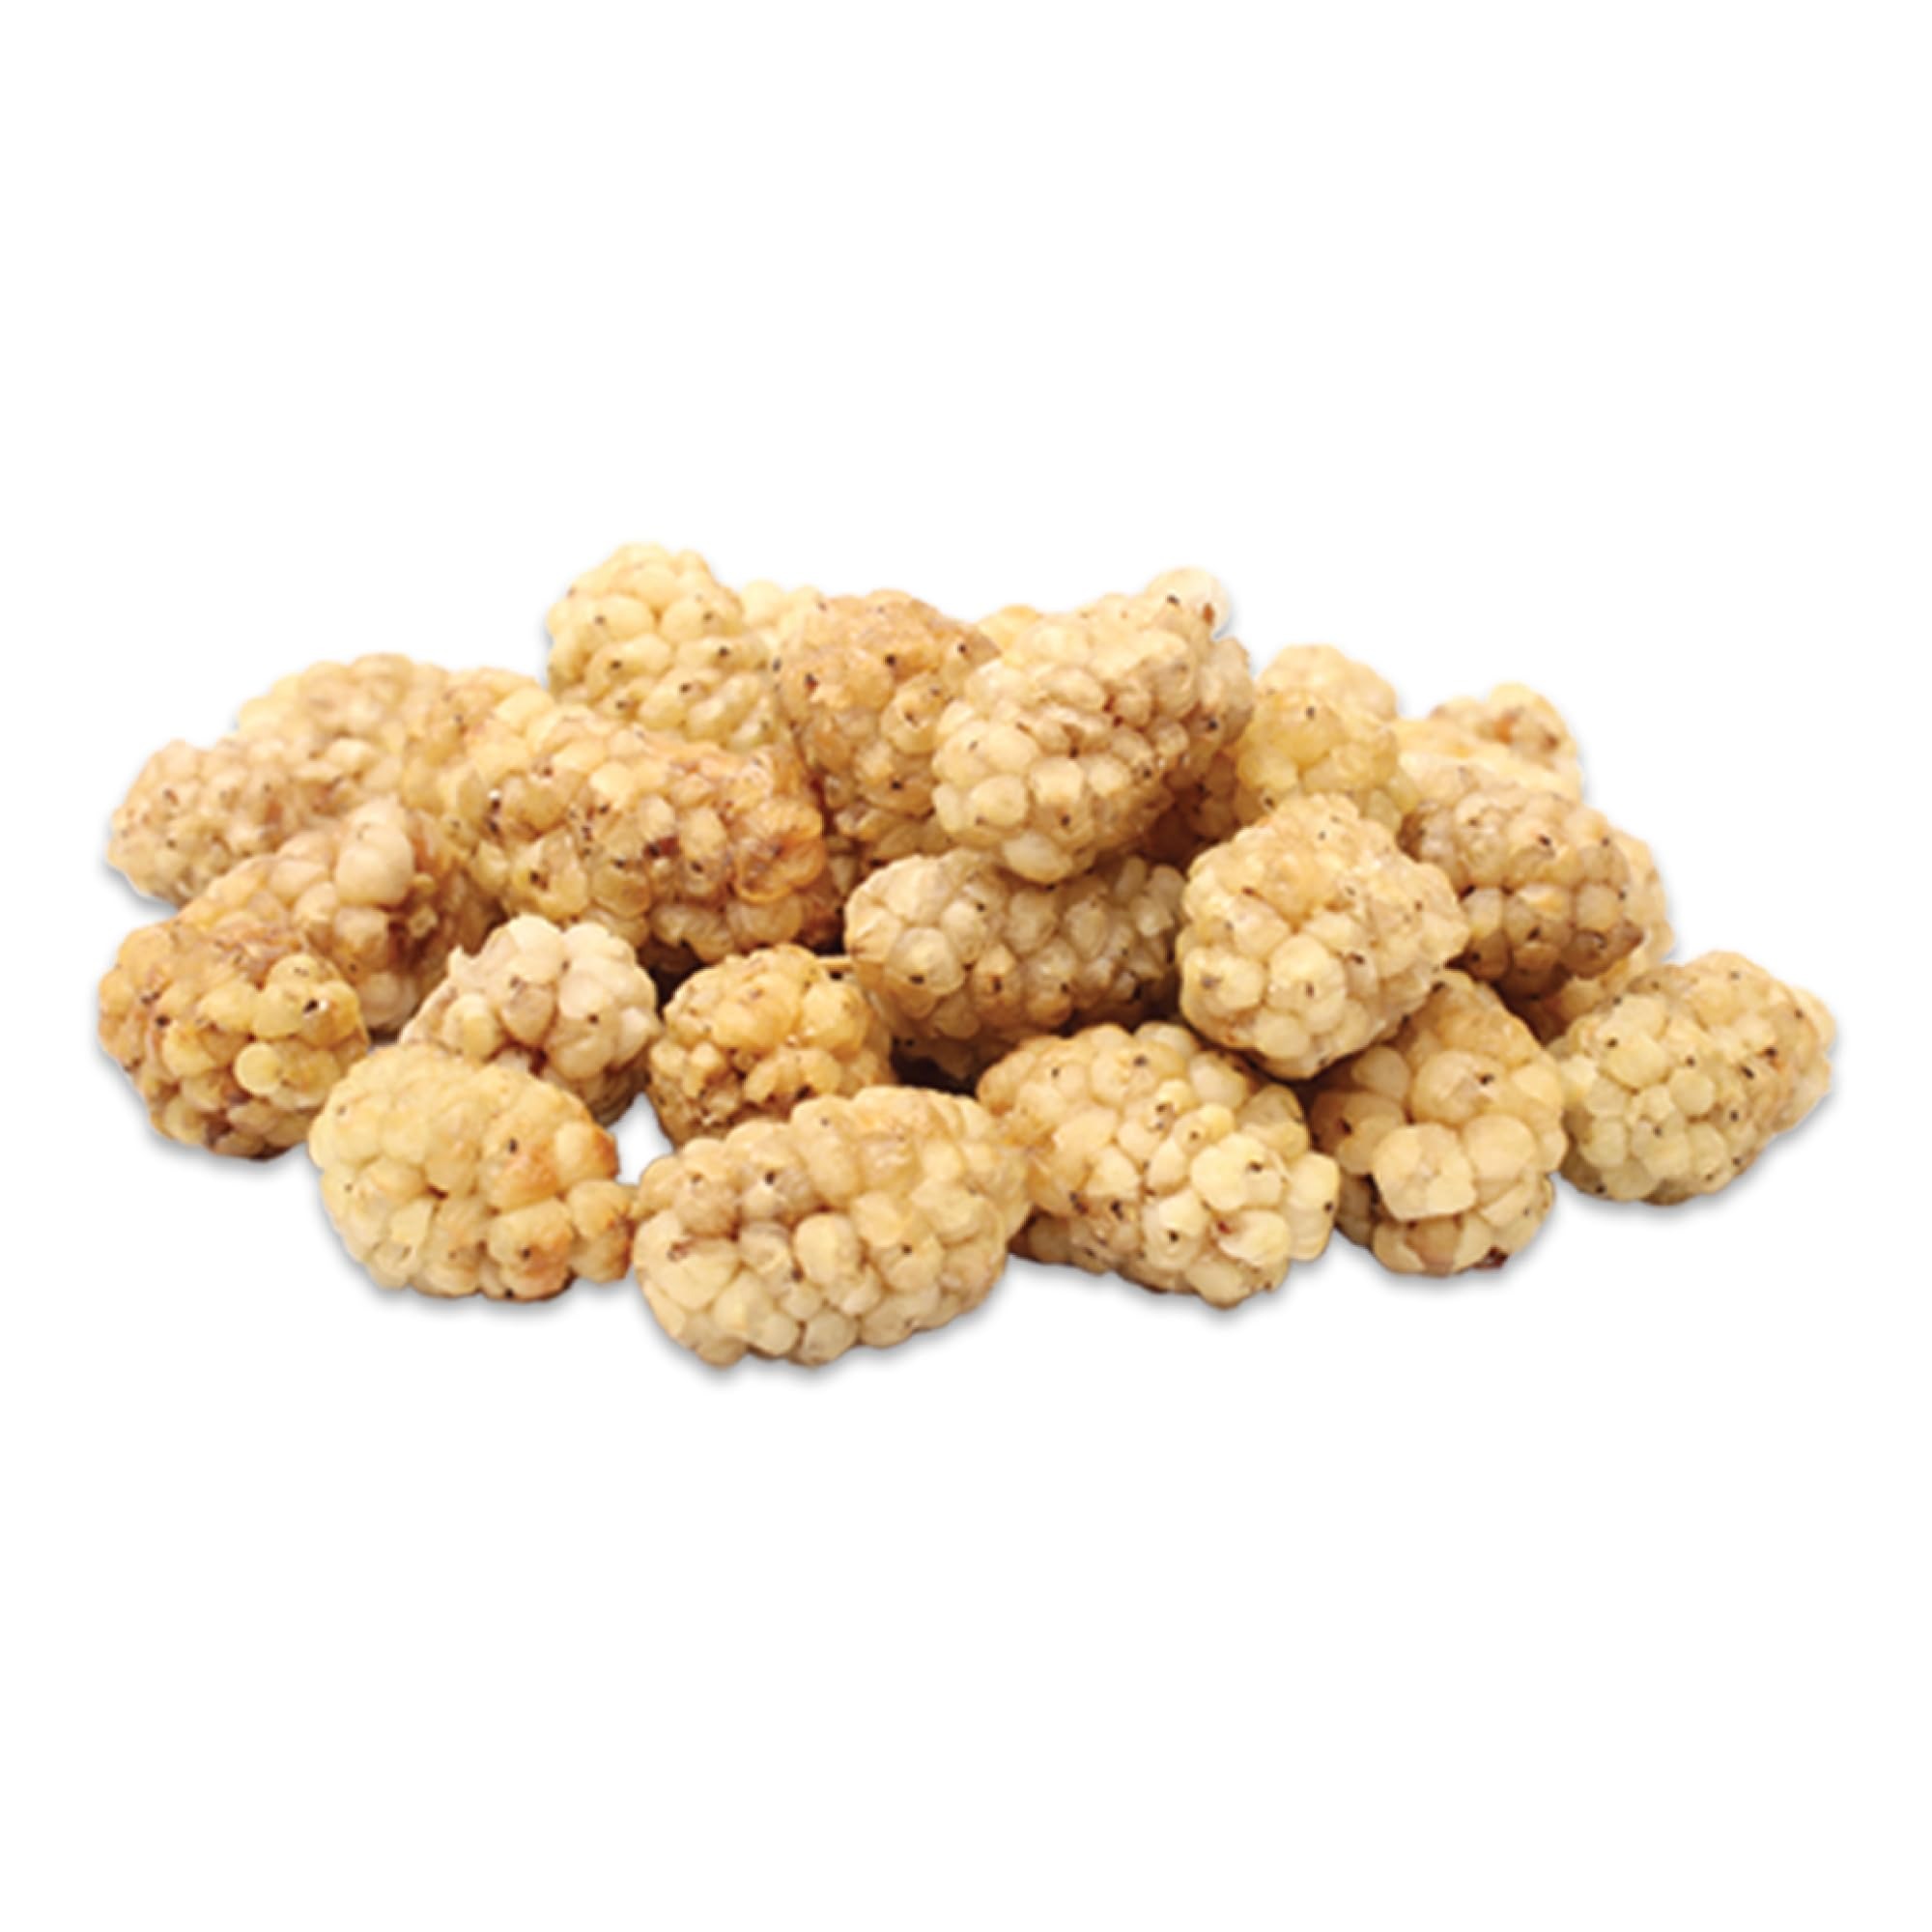
Item Name: HARVEAST Turkish Dried Mulberries - Premium Gourmet Dehydrated Fruits - No Sugar, Gluten Free, Kosher, Vegan, Non-GMO - Dry Mulberries in Resealable Pack - Delicious Healthy Snack (2lb / 2 Pack)
Bullet Point 1: Exquisite flavor & nutritional powerhouse: Indulge in the rare and delightful taste of our Turkish dried mulberries. Packed with vitamins, minerals, and antioxidants, they offer unbeatable nutritional value and a truly mouthwatering experience.
Bullet Point 2: Healthy snacking made delicious: Our dried mulberry snacks provide fiber-rich, fat-free, and low-calorie treats for all ages and lifestyles. Enjoy the goodness of vitamin C, iron, potassium, and more, without added sugars or artificial ingredients.
Bullet Point 3: Versatile culinary delight: Elevate your favorite dishes with our delicate dried mulberries. From yogurt and smoothies to cereals, pies, and ice cream, these nutritious berries add a touch of deliciousness.
Bullet Point 4: Grown in Turkey: Harvested directly from Turkey's fertile lands, our premium dried mulberry snack is cultivated with care and dried naturally, without harmful chemicals or GMOs. Experience the authentic taste and high quality of mulberries.
Bullet Point 5: Uncompromising quality & preferences: Rest assured, our dry mulberry snacks are non-GMO, gluten-free, vegan, and kosher-certified. With no nuts or added syrups, these tasty dried berries offer a guilt-free snacking option for all.
Product Description: Rich in Vitamins, Minerals & Antioxidants These dried mulberries are a perfect alternative to unhealthy snacks, full of carbs, GMOs & added sugar. With each bite you will be asking yourself how such a sweet & mouthwatering snack can be so healthy! Resealable Bag After you are done snacking on these delicious Turkish dried mulberries, simply reseal the included bag to keep them fresh and flavorful. Getting that craving for a sweet snack again? Simply unseal the bag and snack away. No more chip clips or food storage clamps needed! Delicious Addition to Meals You will love how you can add these dehydrated mulberries to your daily yogurt, smoothies, shakes, sandwiches, granola, trail mix & other meals! Want to make a delicious meat & cheese platter? Add this delectable fruit to your next charcutier board to impress your friends and family!
Value: 32.0
Unit: Ounce

Price: 17.99